Honey bee

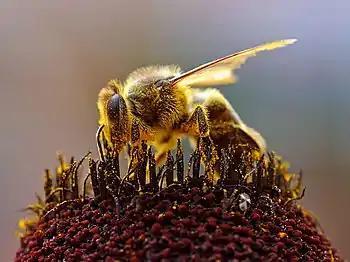
A forager collecting pollen

Honey bees obtain all of their nutritional requirements from a diverse combination of pollen and nectar. Pollen is the only natural protein source for honey bees. Adult worker honey bees consume 3.4–4.3 mg of pollen per day to meet a dry matter requirement of 66–74% protein. The rearing of one larva requires 125-187.5 mg pollen or 25–37.5 mg protein for proper development. Dietary proteins are broken down into amino acids, ten of which are considered essential to honey bees: methionine, tryptophan, arginine, lysine, histidine, phenylalanine, isoleucine, threonine, leucine, and valine. Of these amino acids, honey bees require the highest concentrations of leucine, isoleucine, and valine, however, elevated concentrations of arginine and lysine are required for brood rearing. In addition to these amino acids, some B vitamins including biotin, folic acid, nicotinamide, riboflavin, thiamine, pantothenate, and most importantly, pyridoxine are required to rear larvae. Pyridoxine is the most prevalent B vitamin found in royal jelly and concentrations vary throughout the foraging season with the lowest concentrations found in May and the highest concentrations found in July and August. Honey bees lacking dietary pyridoxine were unable to rear brood.